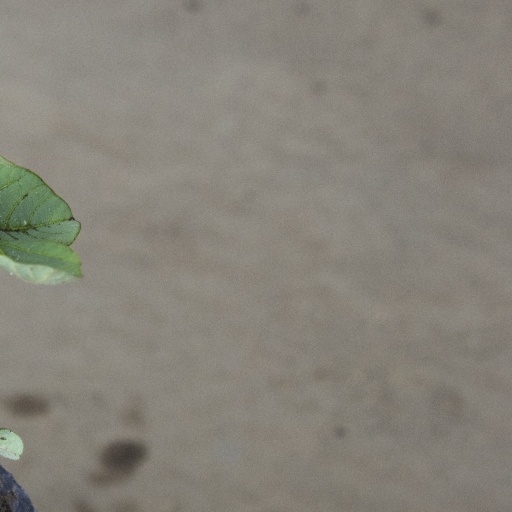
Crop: soybean